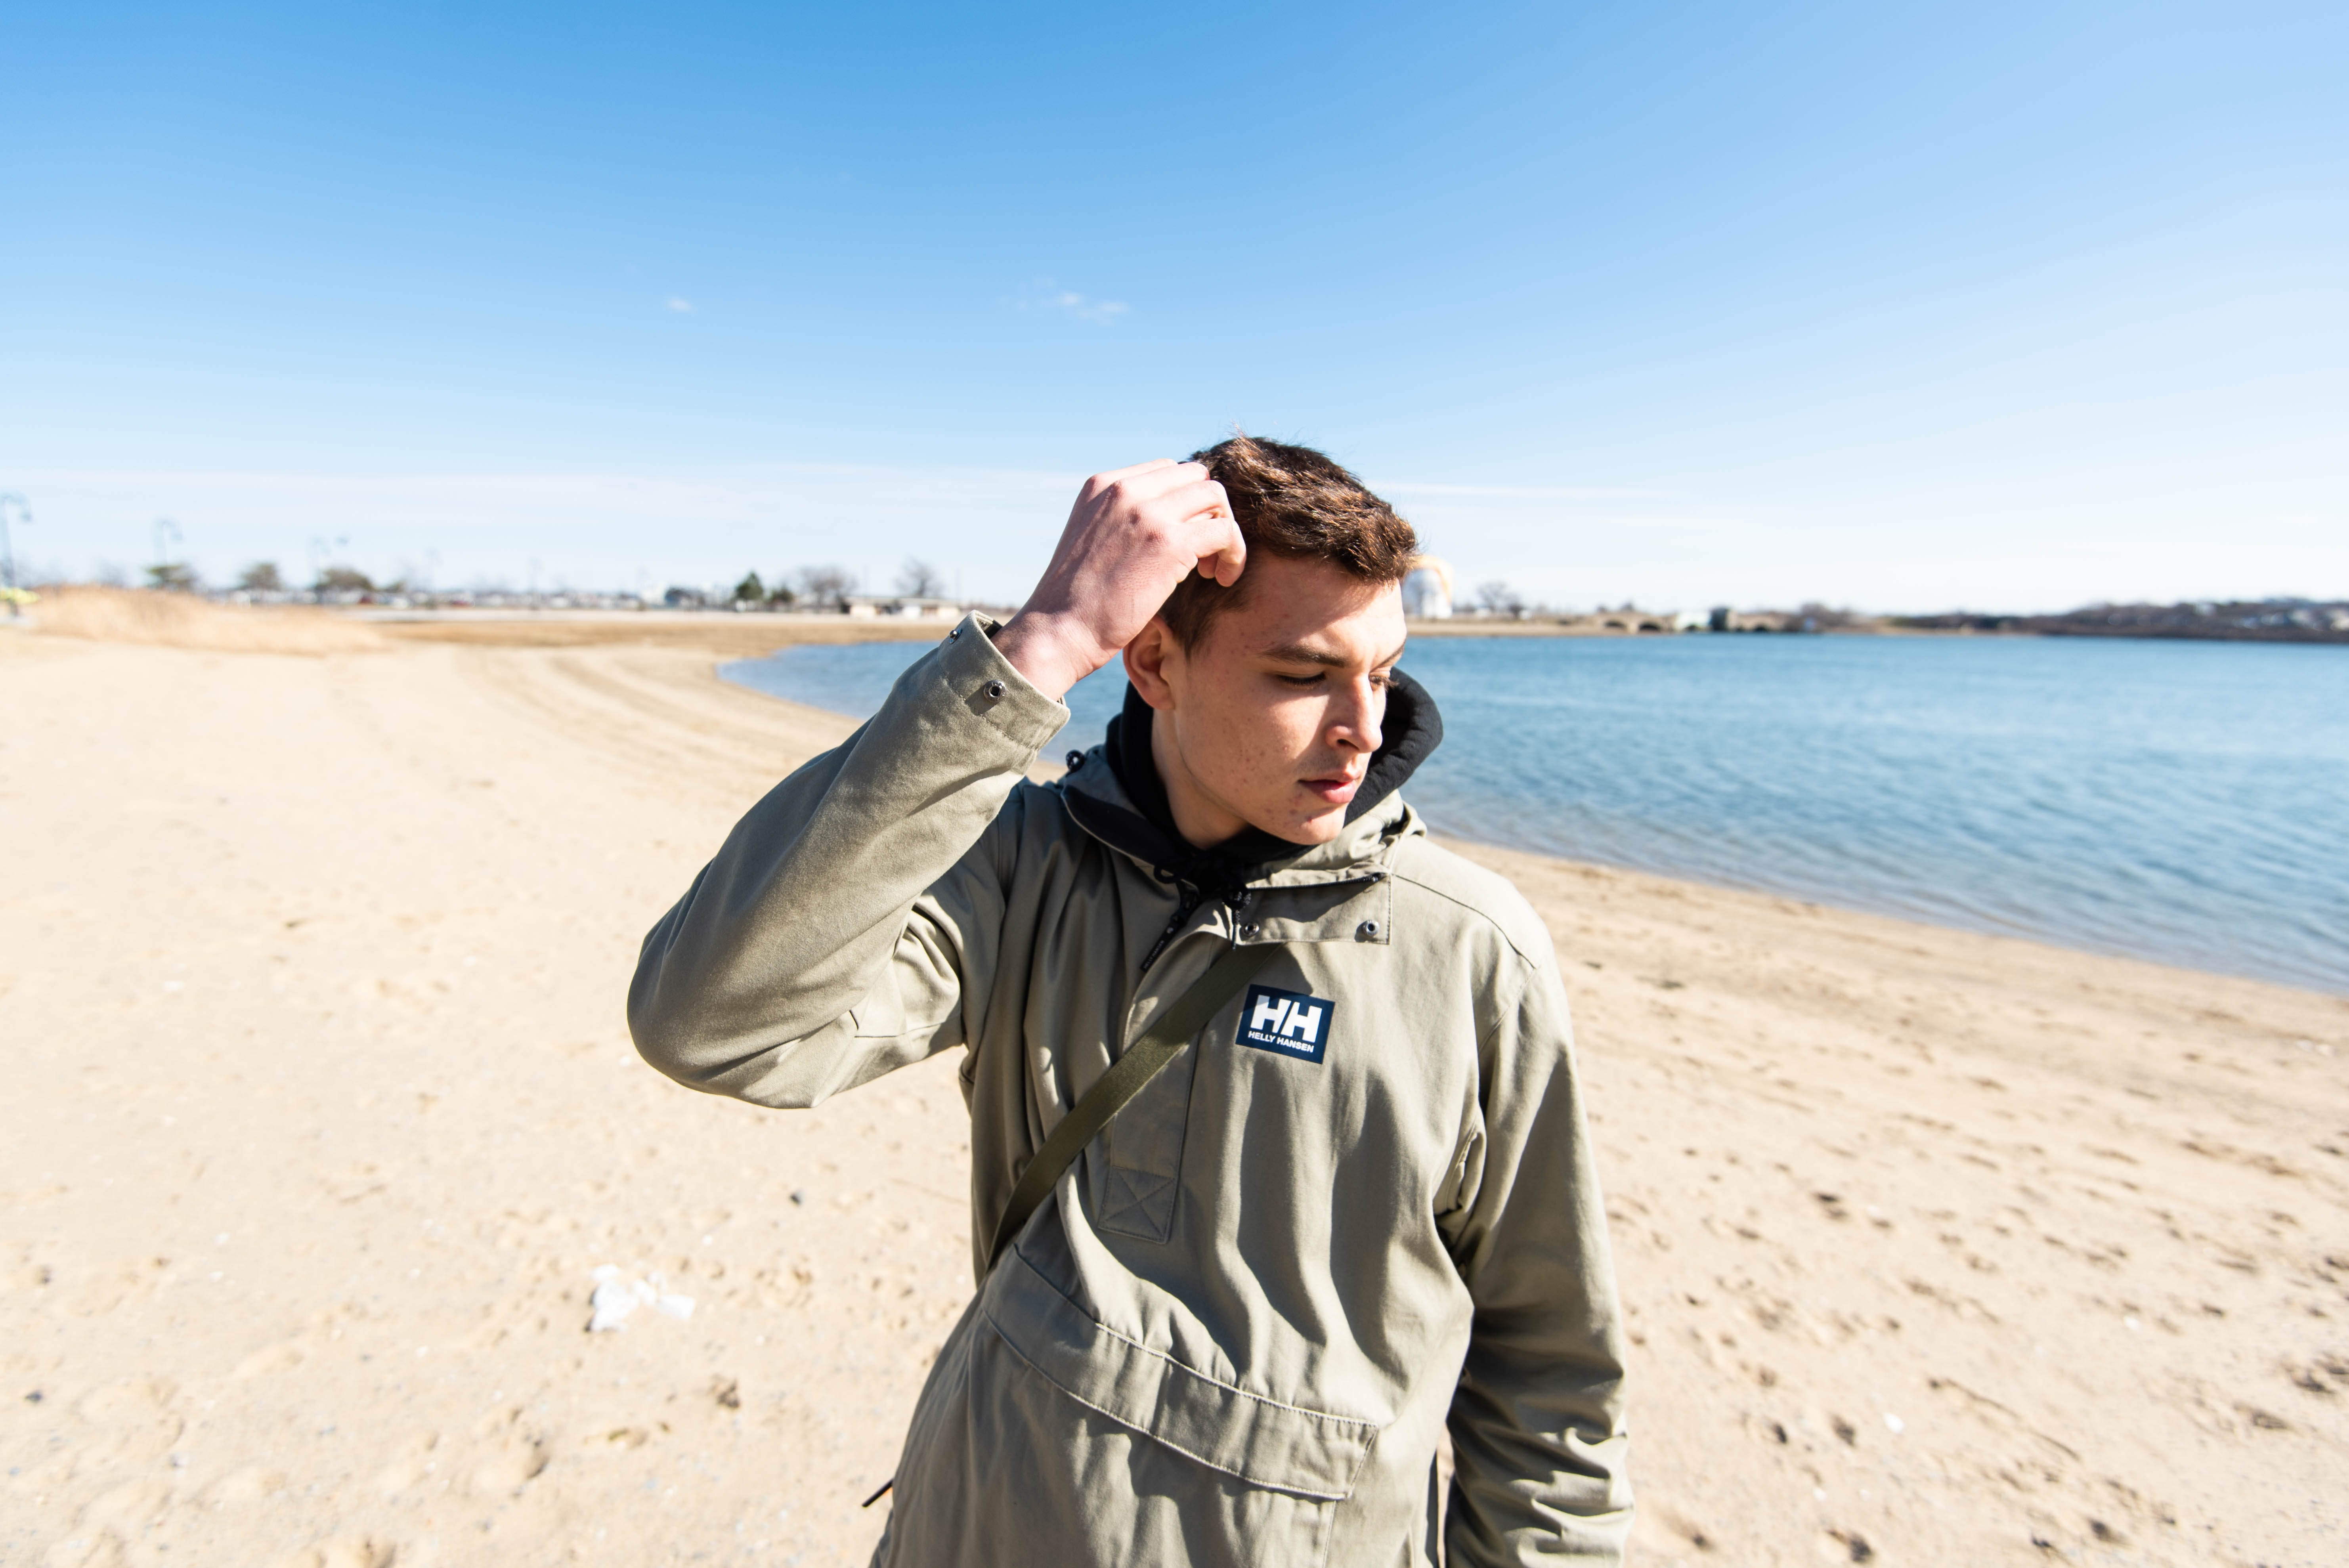
sand, vacation, fun, photography, travel, outerwear, landscape, tourism, sea, beach, coast, jacket, ear